Dinky Toys

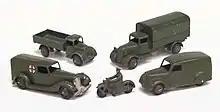
A limited-edition set of Dinky Toys from the mid-1950s shipped to the South African Defence Force

Meccano Ltd exported Dinky Toys to all of the United Kingdom's old colonies relatively cheaply because of existing Commonwealth trade agreements. South Africa was one of its big importers.